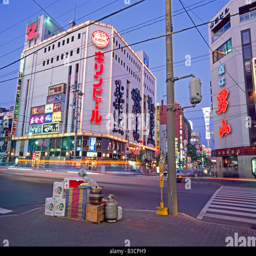
neon lights at dusk in the city centre